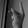
ASL letter: K